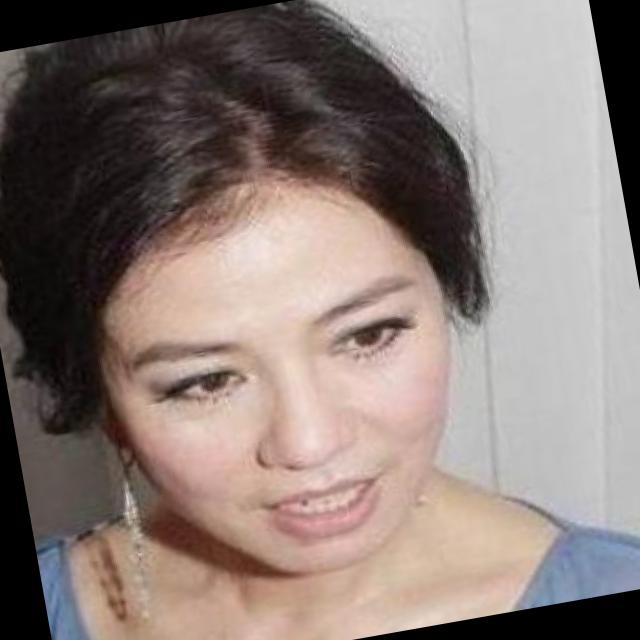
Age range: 45-64